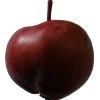
Label: Apple 18